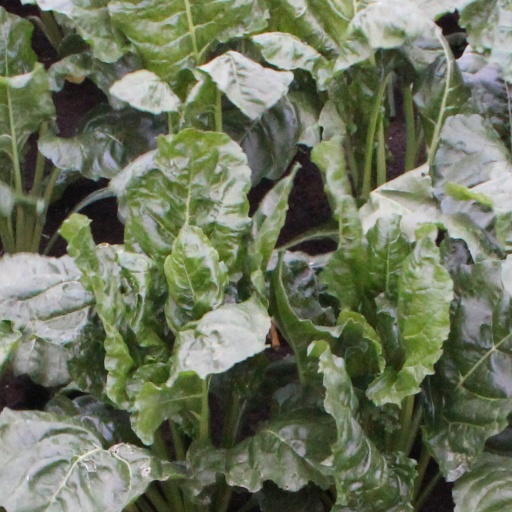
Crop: sugar beet